Van der Graaf Generator

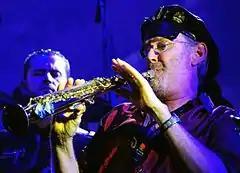
David Jackson ("pictured in 2009") played with the band through the 1970s and for the 2005 reunion.

Hammill's split with the group was amicable, and Banton, Jackson, and Evans, among others, all contributed to his solo work at various times. By February 1975, the members of the band were ready to work with each other in a full-time capacity again, and they decided to reform the band. All the members were keen on carrying on with new music, with no nostalgia for their previous era, and did not want to play earlier stage favourites such as "Killer" (the opening track on "H to He, Who Am the Only One") and "Theme One". "We didn't want to continue as if nothing had happened," said Hammill. Banton was in the middle of building a custom organ at the time, and halted the project to join the reformed group, using a rented Hammond C3 organ instead. Hammill began playing electric guitar in the band, which had been conspicuously absent earlier in their career.